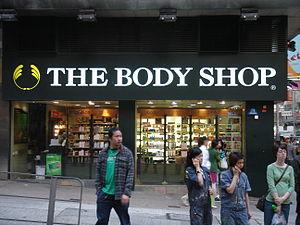
The Body Shop International plc, ou The Body Shop est une chaîne britannique de magasins de cosmétiques créée par Anita Roddick en 1976. Le siège de l'entreprise est situé à Littlehampton, dans le West Sussex.